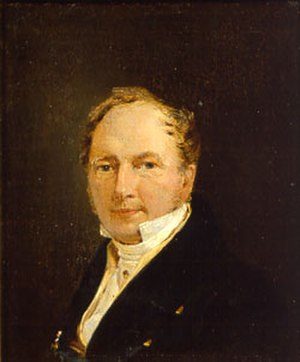
C.E.F. Weyse / Liv og gerning
Christoph Ernst Friedrich Weyse, malet af Christian Albrecht Jensen.
C.E.F. Weyse var guldalderens mest kendte danske komponist og organist. Weyse er først og fremmest kendt for sine melodier til danske fædrelandssange og salmer til tekster af N.F.S. Grundtvig og B.S. Ingemann samt julemelodier, men har også skrevet syv symfonier m.m.